An Average Little Man

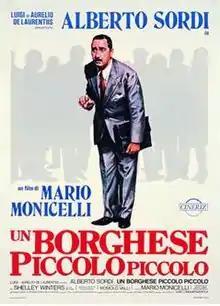
Italian film poster

An Average Little Man (literally meaning "a petty petty bourgeois", also known in English as "A Very Little Man") is a 1977 Italian drama film directed by Mario Monicelli. It is based on the novel of the same name written by Vincenzo Cerami. The movie mixes "Italian-Style Comedy" (commedia all'italiana) with psychological drama tragedy. The film was an entrant in the 1977 Cannes Film Festival. In 2008, the film was included on the Italian Ministry of Cultural Heritage’s 100 Italian films to be saved, a list of 100 films that "have changed the collective memory of the country between 1942 and 1978."